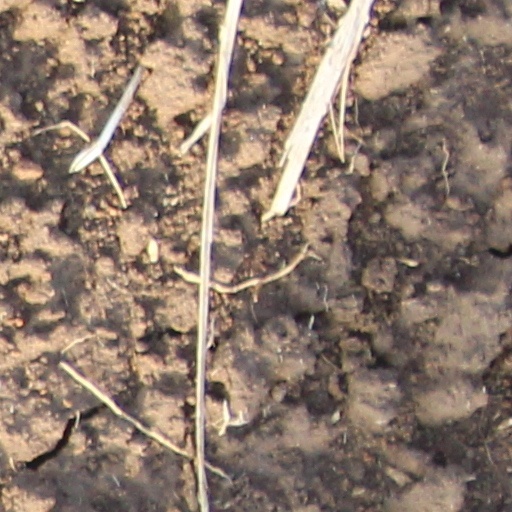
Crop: wheat